1949–50 Aston Villa F.C. season

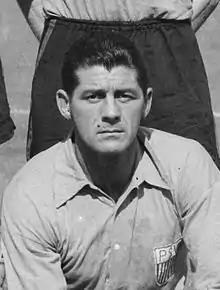
Trevor Ford, top scorer 1947–48 1948-49 and 1949-50

Aston Villa played the 1949–50 English football season in the Football League First Division, the top-tier of English football.